Rezen Knoll

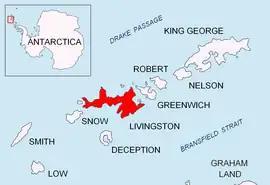
Location of Livingston Island in the South Shetland Islands

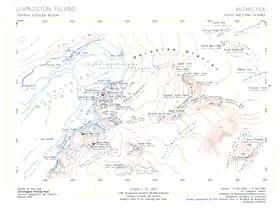
Topographic map of central-eastern Livingston Island featuring Rezen Knoll

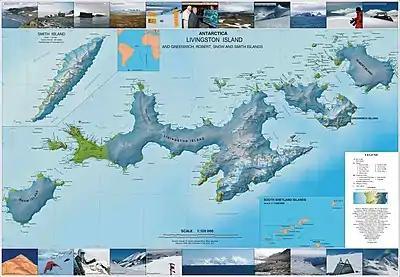
Topographic map of Livingston Island, Greenwich, Robert, Snow and Smith Islands

Rezen Knoll is a knoll rising to 433 m in eastern Livingston Island in the South Shetland Islands, Antarctica. The knoll is bounded to the east, north and west by Perunika Glacier, and linked to Burdick Ridge by Rezen Saddle. The feature is 250 m wide, extending 500 m in east-west direction. Composed of lavas, with precipitous slopes except to the east. Partly ice-free height and western and northern slopes.